Joseph Petrosino

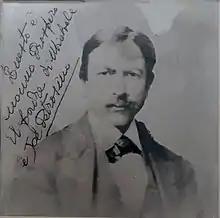
Prospero Petrosino (Joe Petrosino's father)

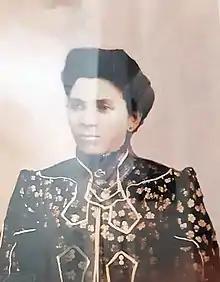
Maria Giuseppa Arato, Joe's mother

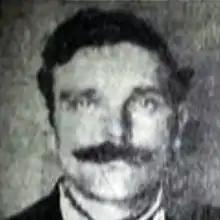

Giuseppe Petrosino was born in Padula, a "comune" in the province of Salerno, in the southern Italian region of Campania. Young Giuseppe was sent with his cousin, Antonio Puppolo, to live with his grandfather in New York City. A streetcar accident took the life of his grandfather, and the two young cousins wound up in orphans/surrogates court. Rather than send the children to the orphanage, the judge took them home to his own family, and provided for the boys until relatives in Italy could be contacted and arrangements made to bring over family members. So, Joseph Petrosino and his cousin Anthony Puppolo lived with a "politically connected" Irish household for some time, which opened up educational and employment avenues not available to more recent immigrants, especially Italian ones. In 1874, the remainder of the Petrosino family immigrated to the United States.